Garrison Smith

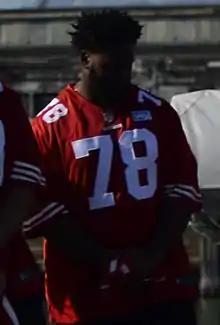
Smith with the San Francisco 49ers in 2015

Garrison Smith (born October 9, 1991) is a former American football defensive tackle. He played college football at Georgia. He was signed as an undrafted free agent by the Miami Dolphins in 2014, and has also played for the New Orleans Saints, San Francisco 49ers, Seattle Seahawks, Atlanta Falcons, and Arizona Cardinals.